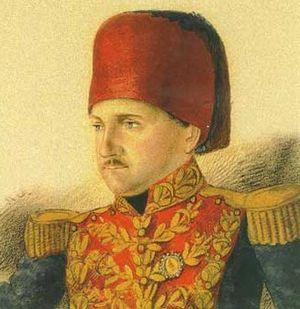
Giuseppe Donizetti ou Donizetti Pacha est un musicien italien de la première moitié du XIXᵉ siècle. À partir de 1828, il devient Instructeur général de la musique impériale ottomane à la cour du sultan Mahmoud II. Il est le frère du compositeur Gaetano Donizetti.
23 janvier : création du Corsaire ballet d'Adolphe Adam, à l'Opéra de Paris.